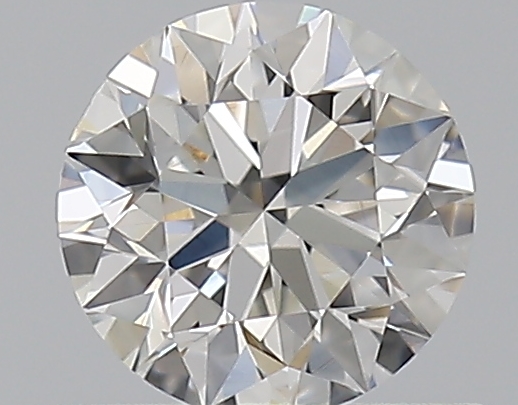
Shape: round
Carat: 0.5
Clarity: VS1
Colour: G
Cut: EX
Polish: EX
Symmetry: EX
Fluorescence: N
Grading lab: GIA
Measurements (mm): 5.05 x 5.08 x 3.18